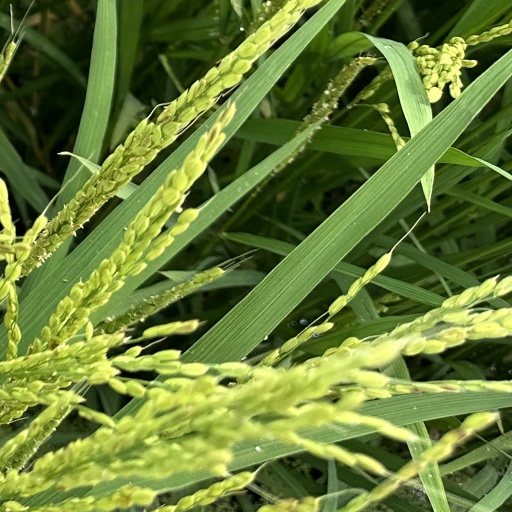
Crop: rice